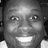
Emotion: happy